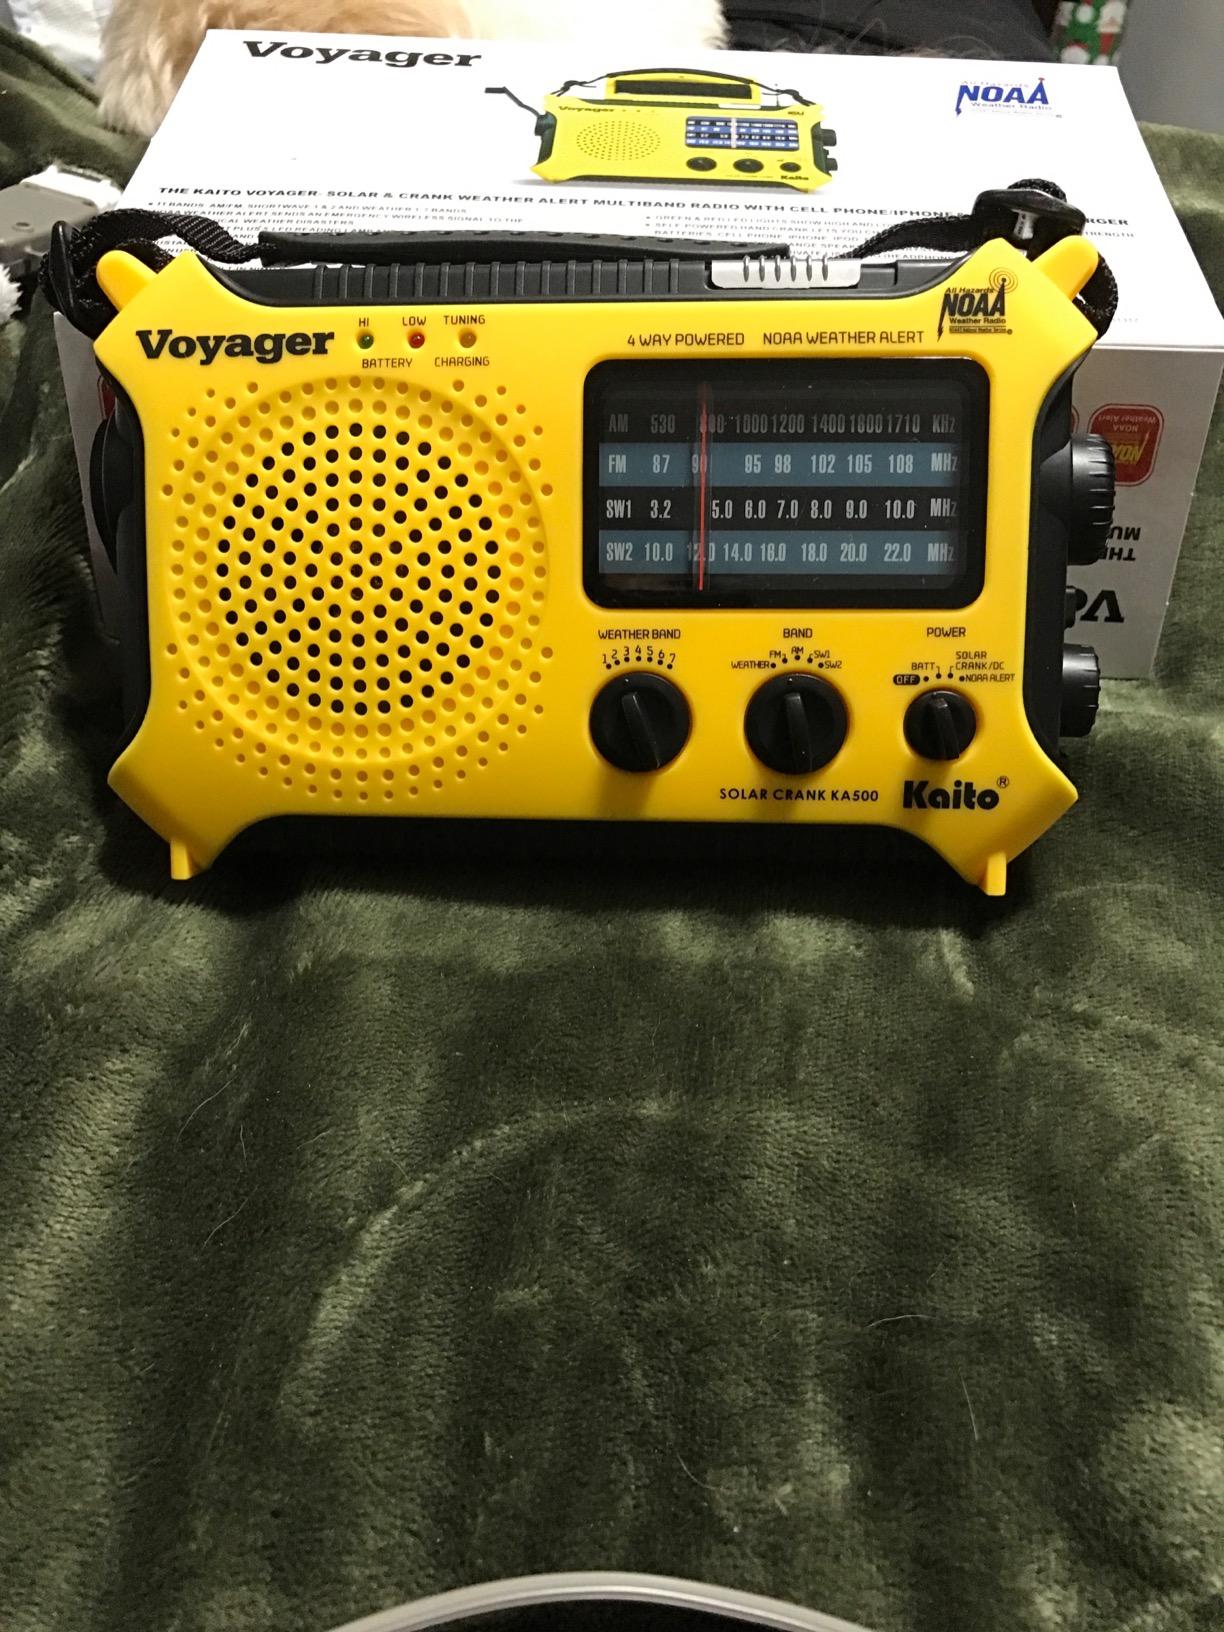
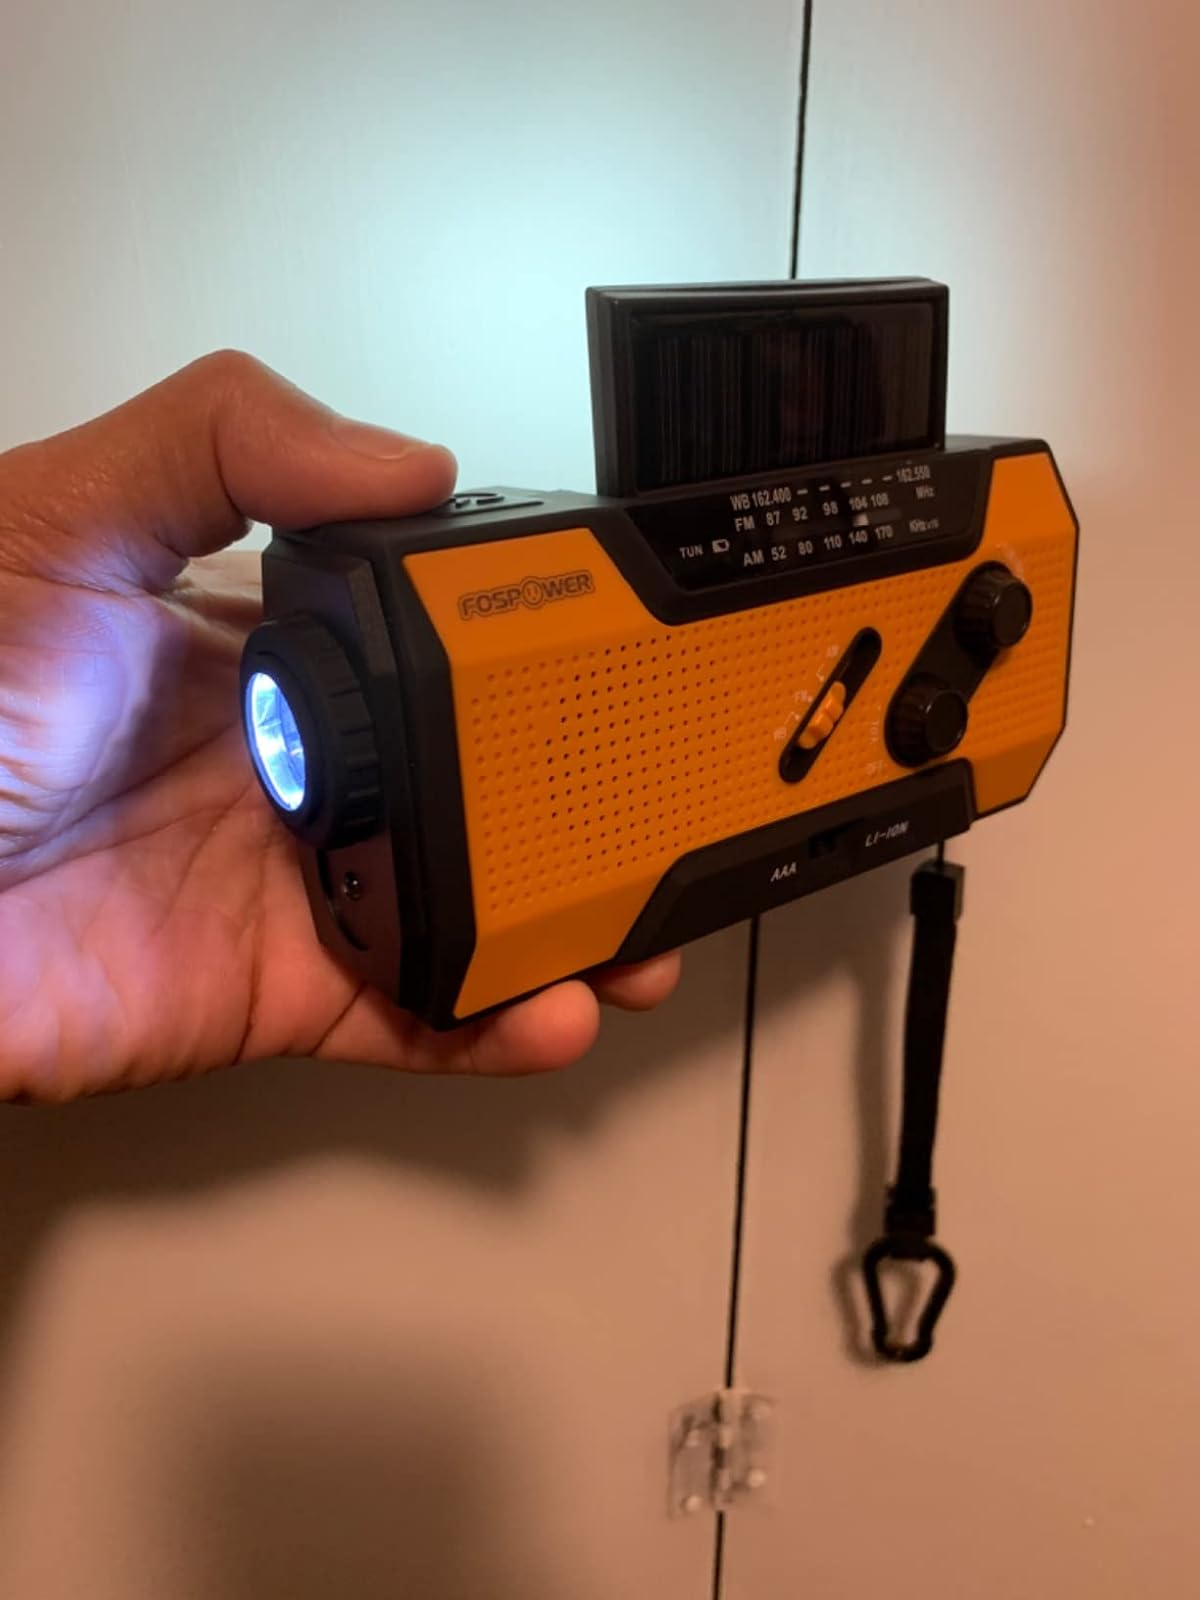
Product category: radio
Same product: no